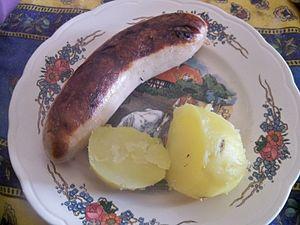
Saucisse blanche d'Alsace
La saucisse blanche est le nom de plusieurs spécialités charcutières.